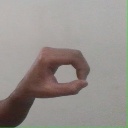
अक्षर: औ